Nissan VRH engine

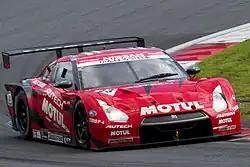
A VRH34A-powered Nissan GT-R that competed in the Super GT500 class

The VRH34A is one of two engines used in Nissan's GT500-spec GT-R.